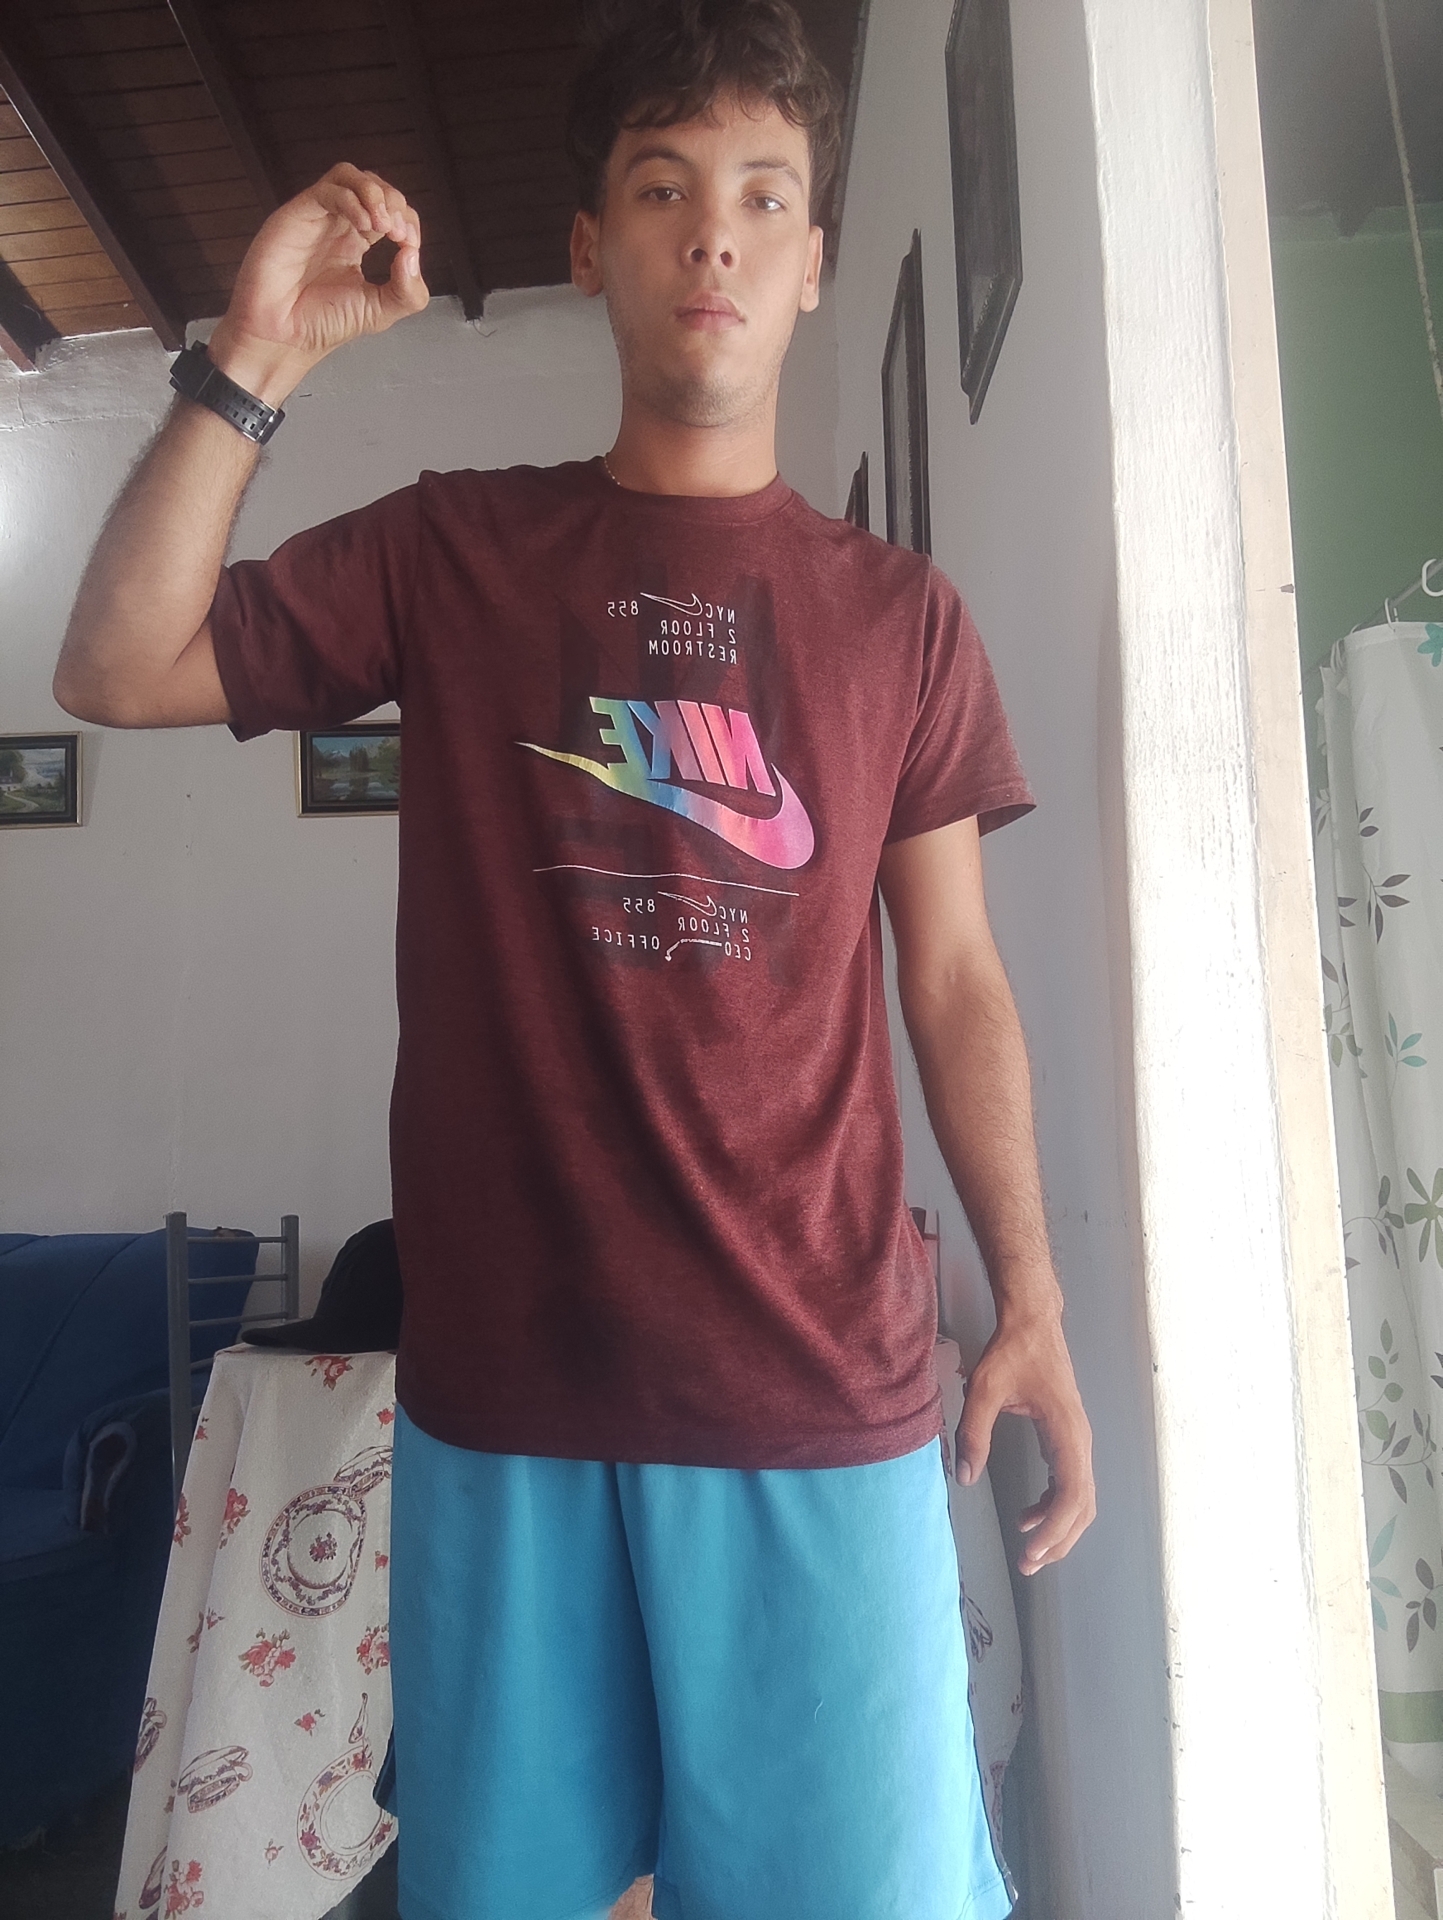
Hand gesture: grip